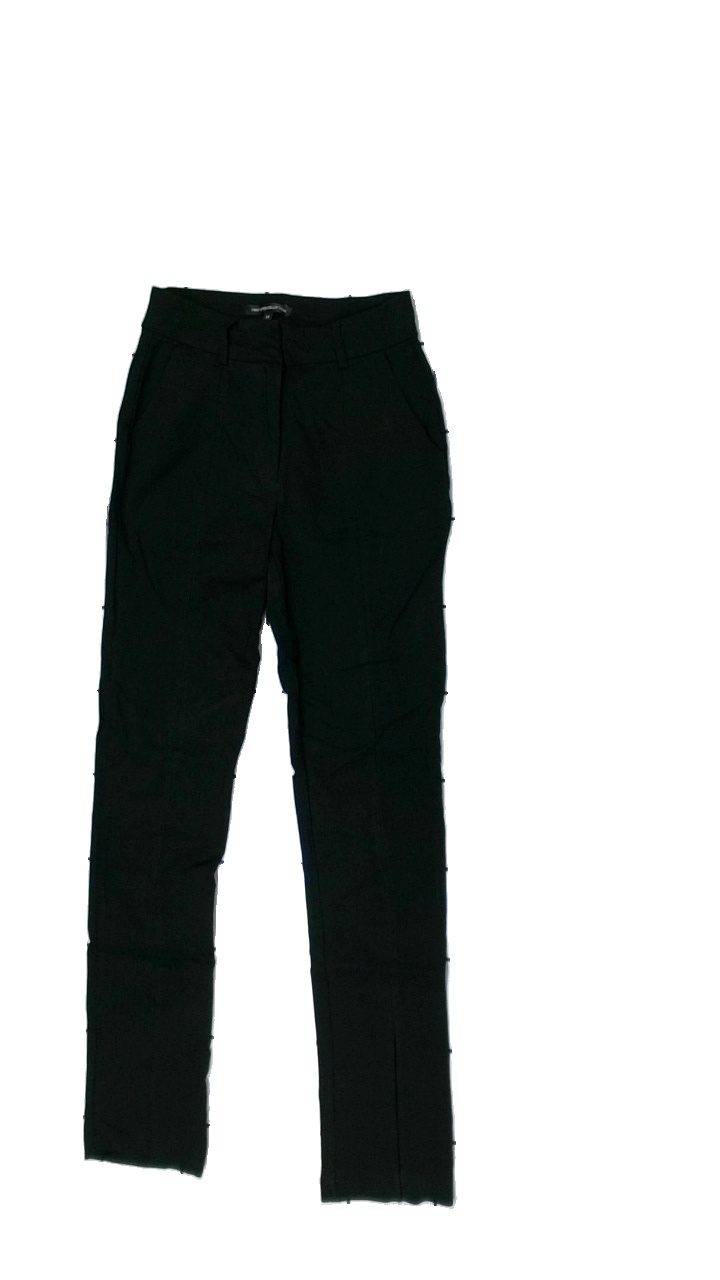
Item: Trousers (Ladies)
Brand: First Class Collection
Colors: Black
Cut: Tight
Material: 61% Viscose 39% Nylon
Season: All
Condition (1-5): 5
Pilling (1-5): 5
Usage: Reuse
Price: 100-150